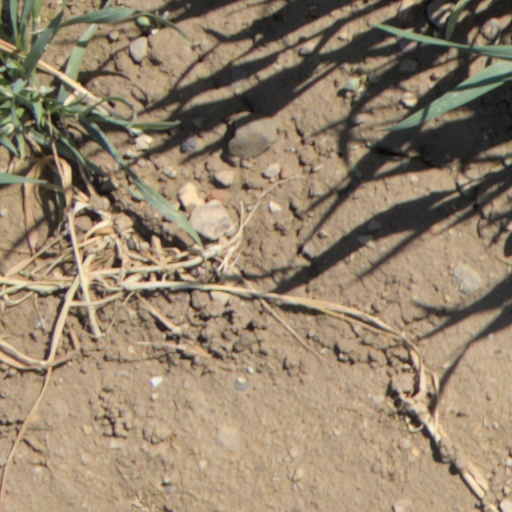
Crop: wheat